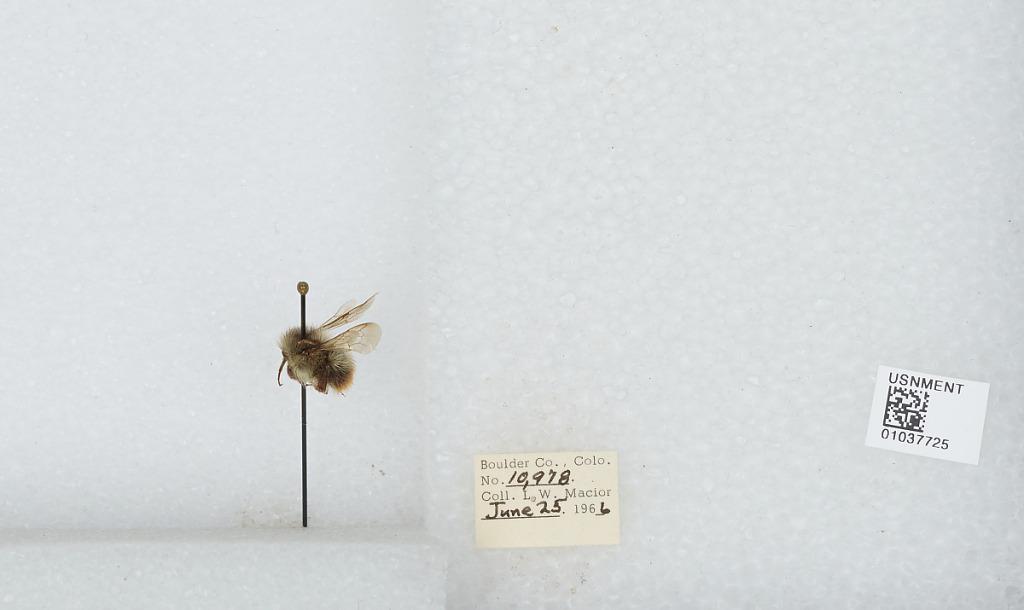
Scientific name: Bombus (Pyrobombus) mixtus Cresson
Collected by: L. Macior
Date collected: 1966-6-25
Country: United States
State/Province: Colorado
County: Boulder
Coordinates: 40.015, -105.27